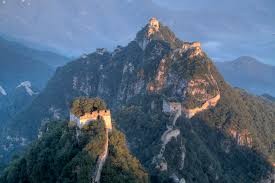
Landmark: Great Wall of China